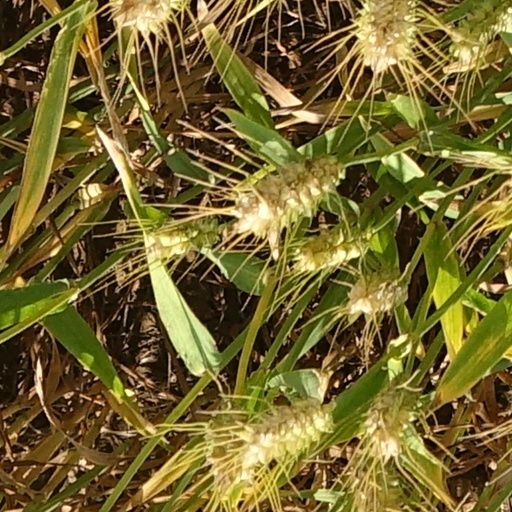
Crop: wheat